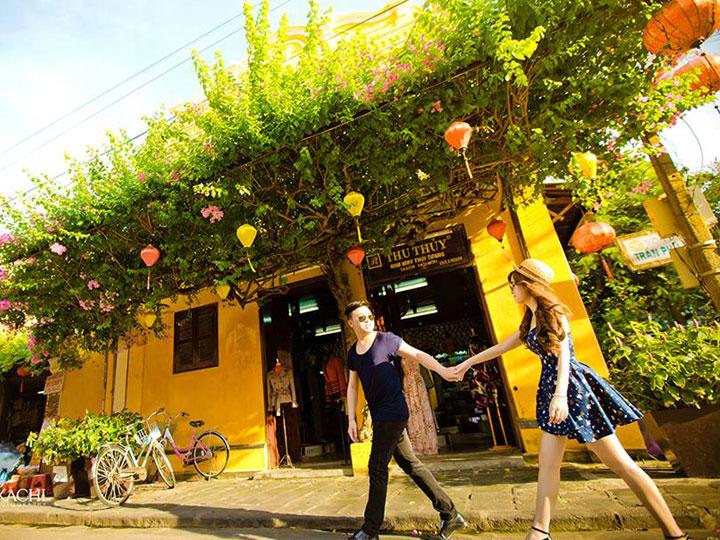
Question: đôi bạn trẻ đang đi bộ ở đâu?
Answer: trước cửa tiệm thu thủy